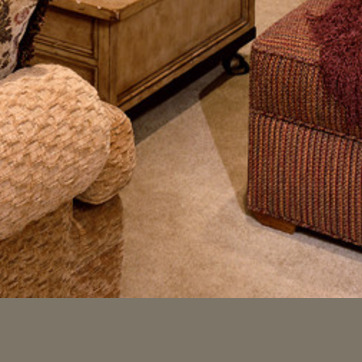
Material: carpet